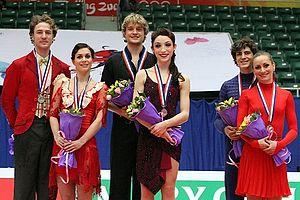
Fabian Bourzat, est un patineur artistique français de danse sur glace. Avec sa partenaire Nathalie Péchalat, ils sont double médaillés de bronze aux championnats du monde, doubles champions d'Europe et quintuples champions de France
Nathalie Péchalat, née le 22 décembre 1983 à Rouen est une danseuse sur glace française, présidente de la Fédération française des sports de glace depuis mars 2020.